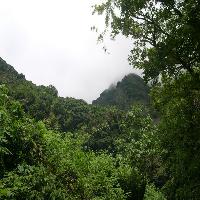
Weather: cloudy or overcast